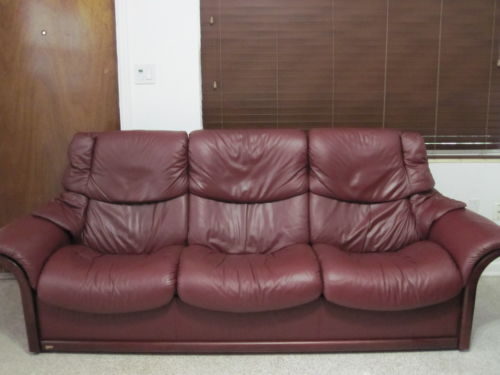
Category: sofa